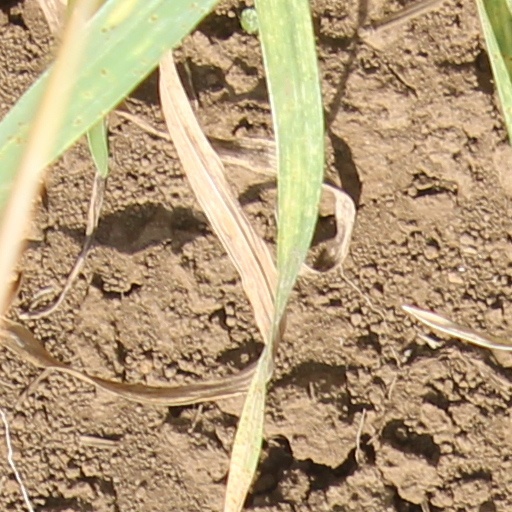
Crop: wheat